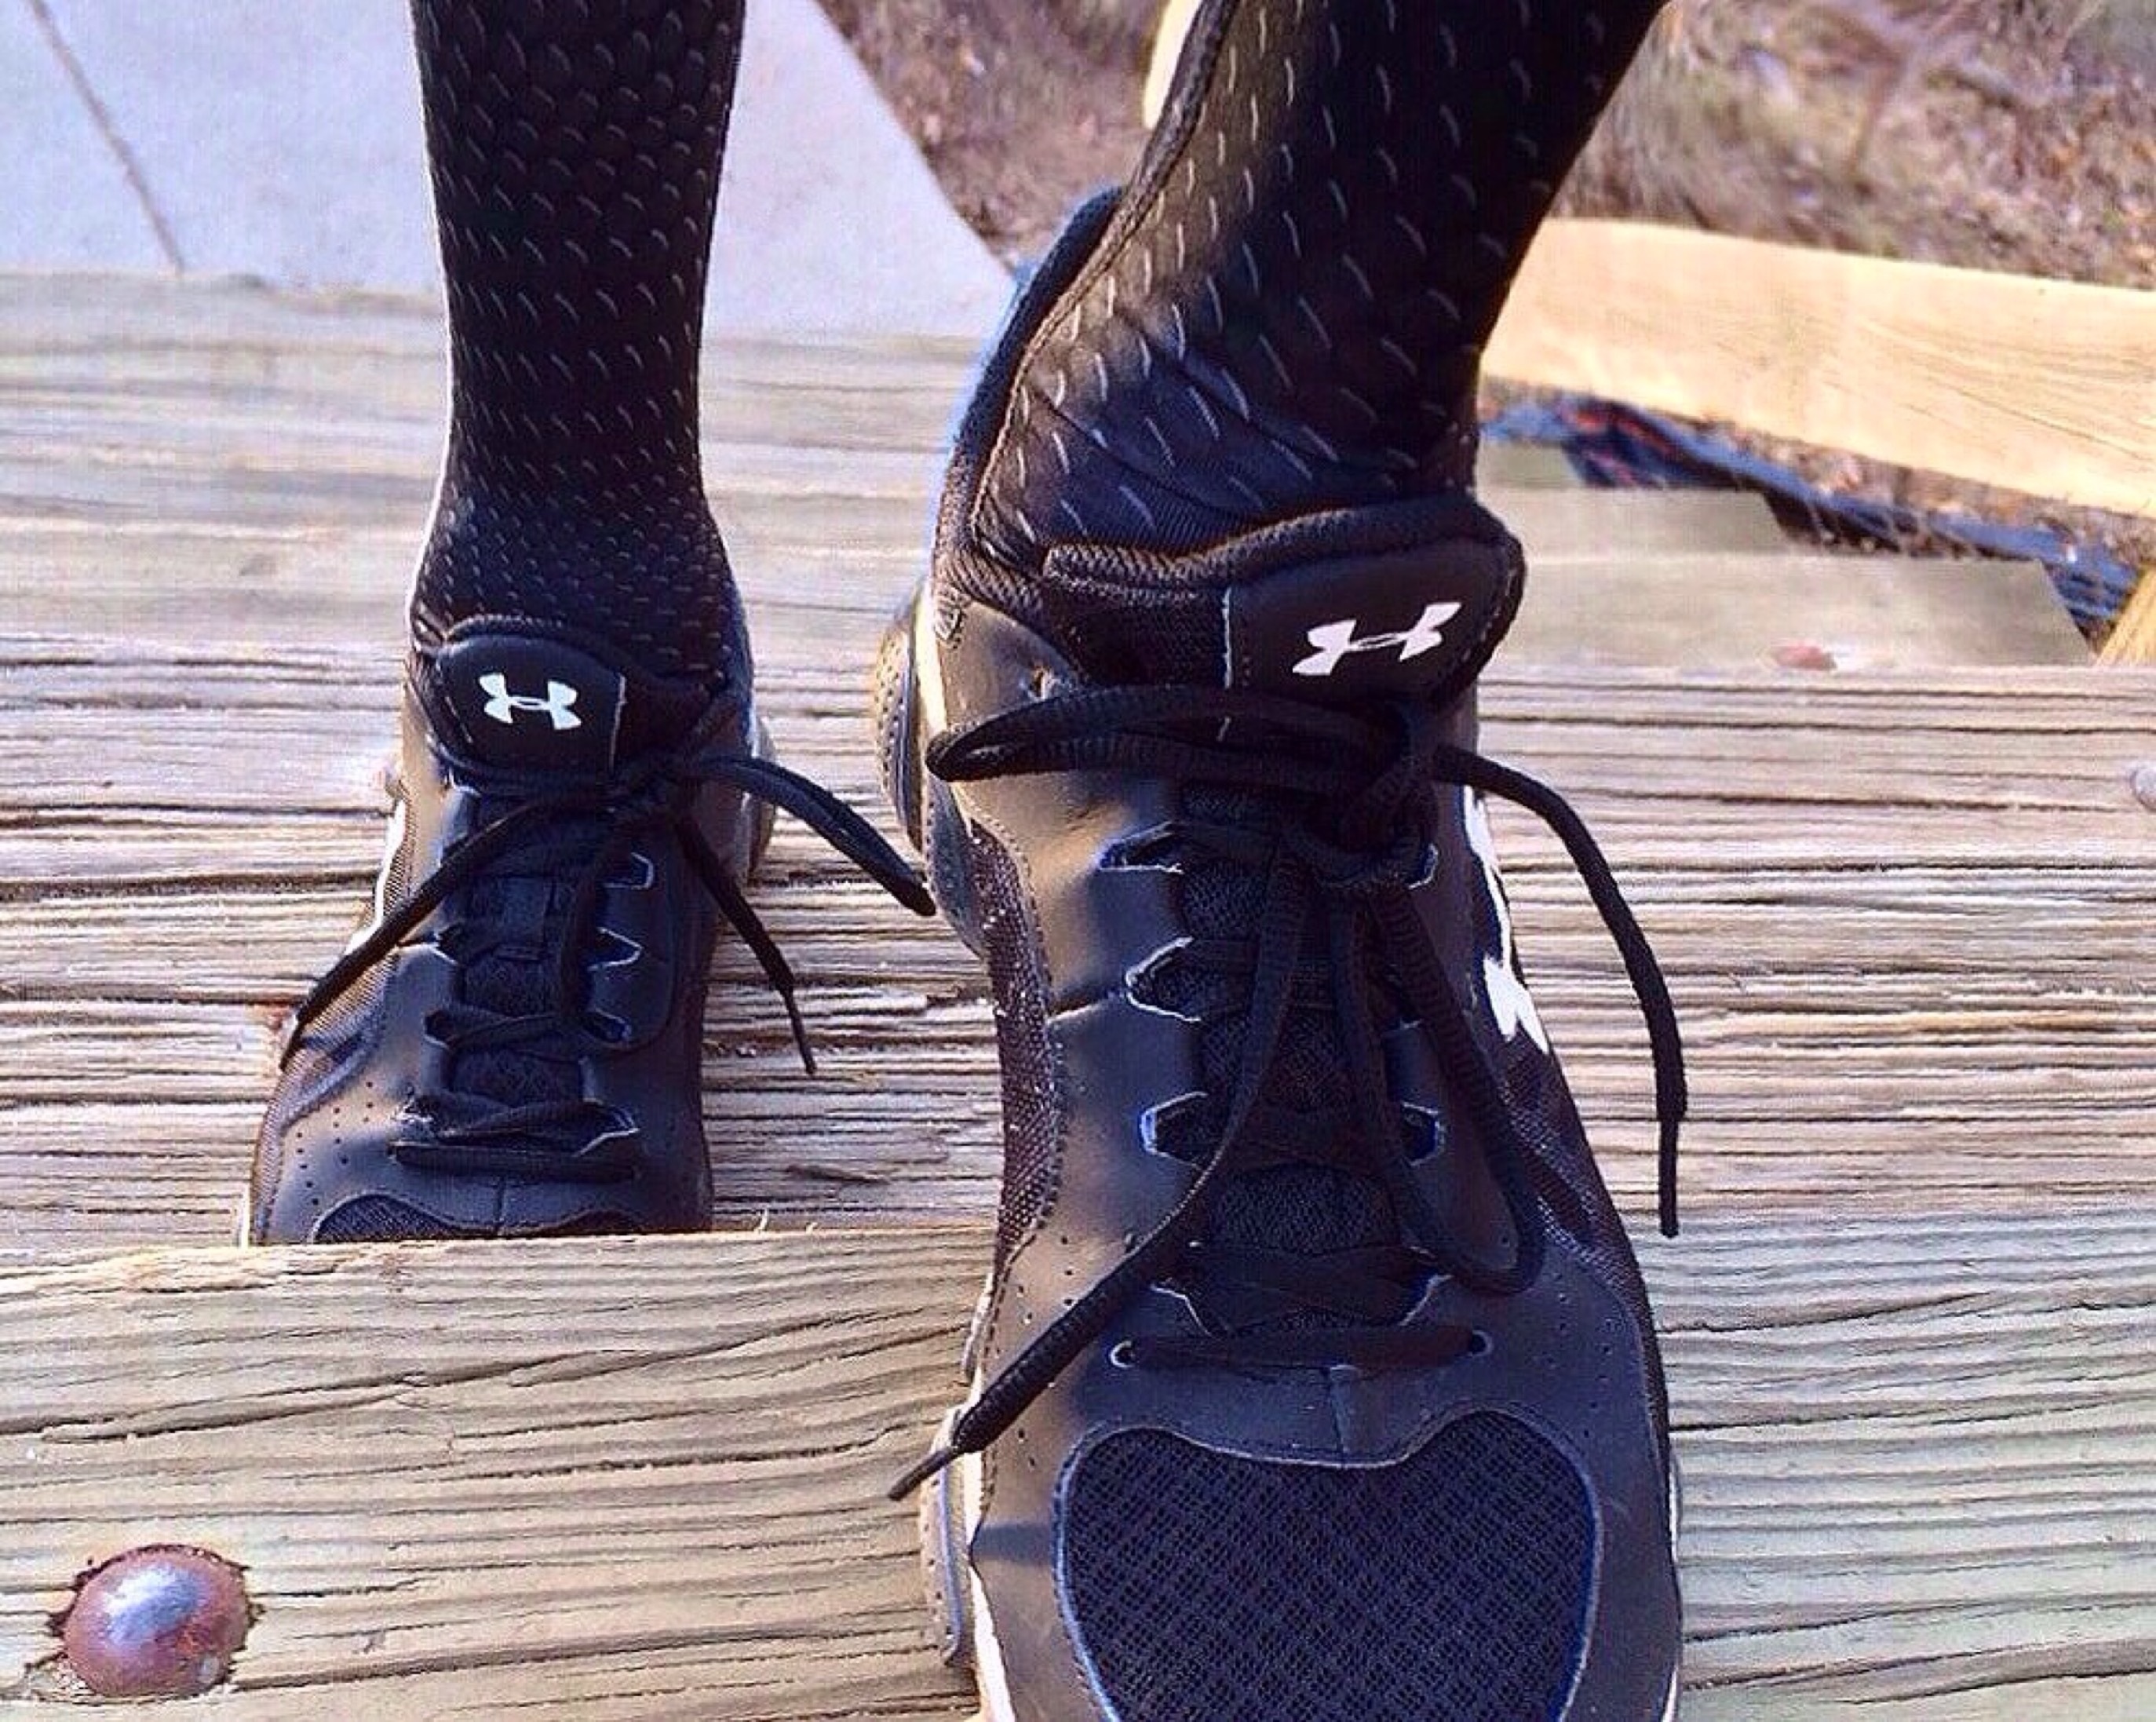
shoe, sport, leather, run, boot, leg, spring, fashion, blue, jogging, runner, fitness, workout, human body, shoes, stairs, sneakers, footwear, high heeled footwear, outdoor shoe